Honest Raj

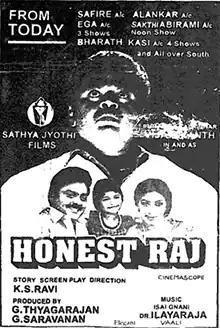
Theatrical release poster

Honest Raj is a 1994 Indian Tamil-language action thriller film directed by K. S. Ravi. The film stars Vijayakanth, Gautami and Aamani, while Devan, Manorama, Senthil, Vijayakumar, and Nizhalgal Ravi play supporting roles. It marked the debut of cinematographer Ravi K. Chandran in Tamil cinema. The film, produced by G. Thyagarajan, was released on 14 April 1994 to positive reviews. The film was remade in Hindi as "Rakshak" (1996).